Aliens Online

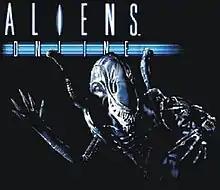

Aliens Online is a discontinued 1998 massively multiplayer first-person shooter video game released for Microsoft Windows. It was based on the science fiction horror film "Aliens".